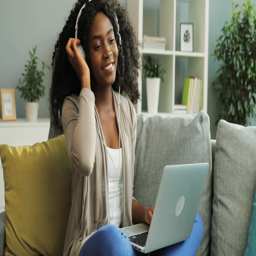
pretty young woman in the white headphones listening to the music , dancing and working on her laptop while sitting on the sofa .